List of roads in London, Ontario

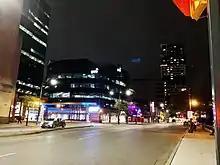
Richmond Street looking north from Queens Avenue

Richmond Street is an main thoroughfare from the core area of London to the northern limits. It starts at the Thames River where it connects with the residential Carfrae Crescent, passing through the core of the city, veering westward beyond Huron Street and continuing northward beyond Windermere Road. It is a four-lane undivided road along most of its length, including the core area.